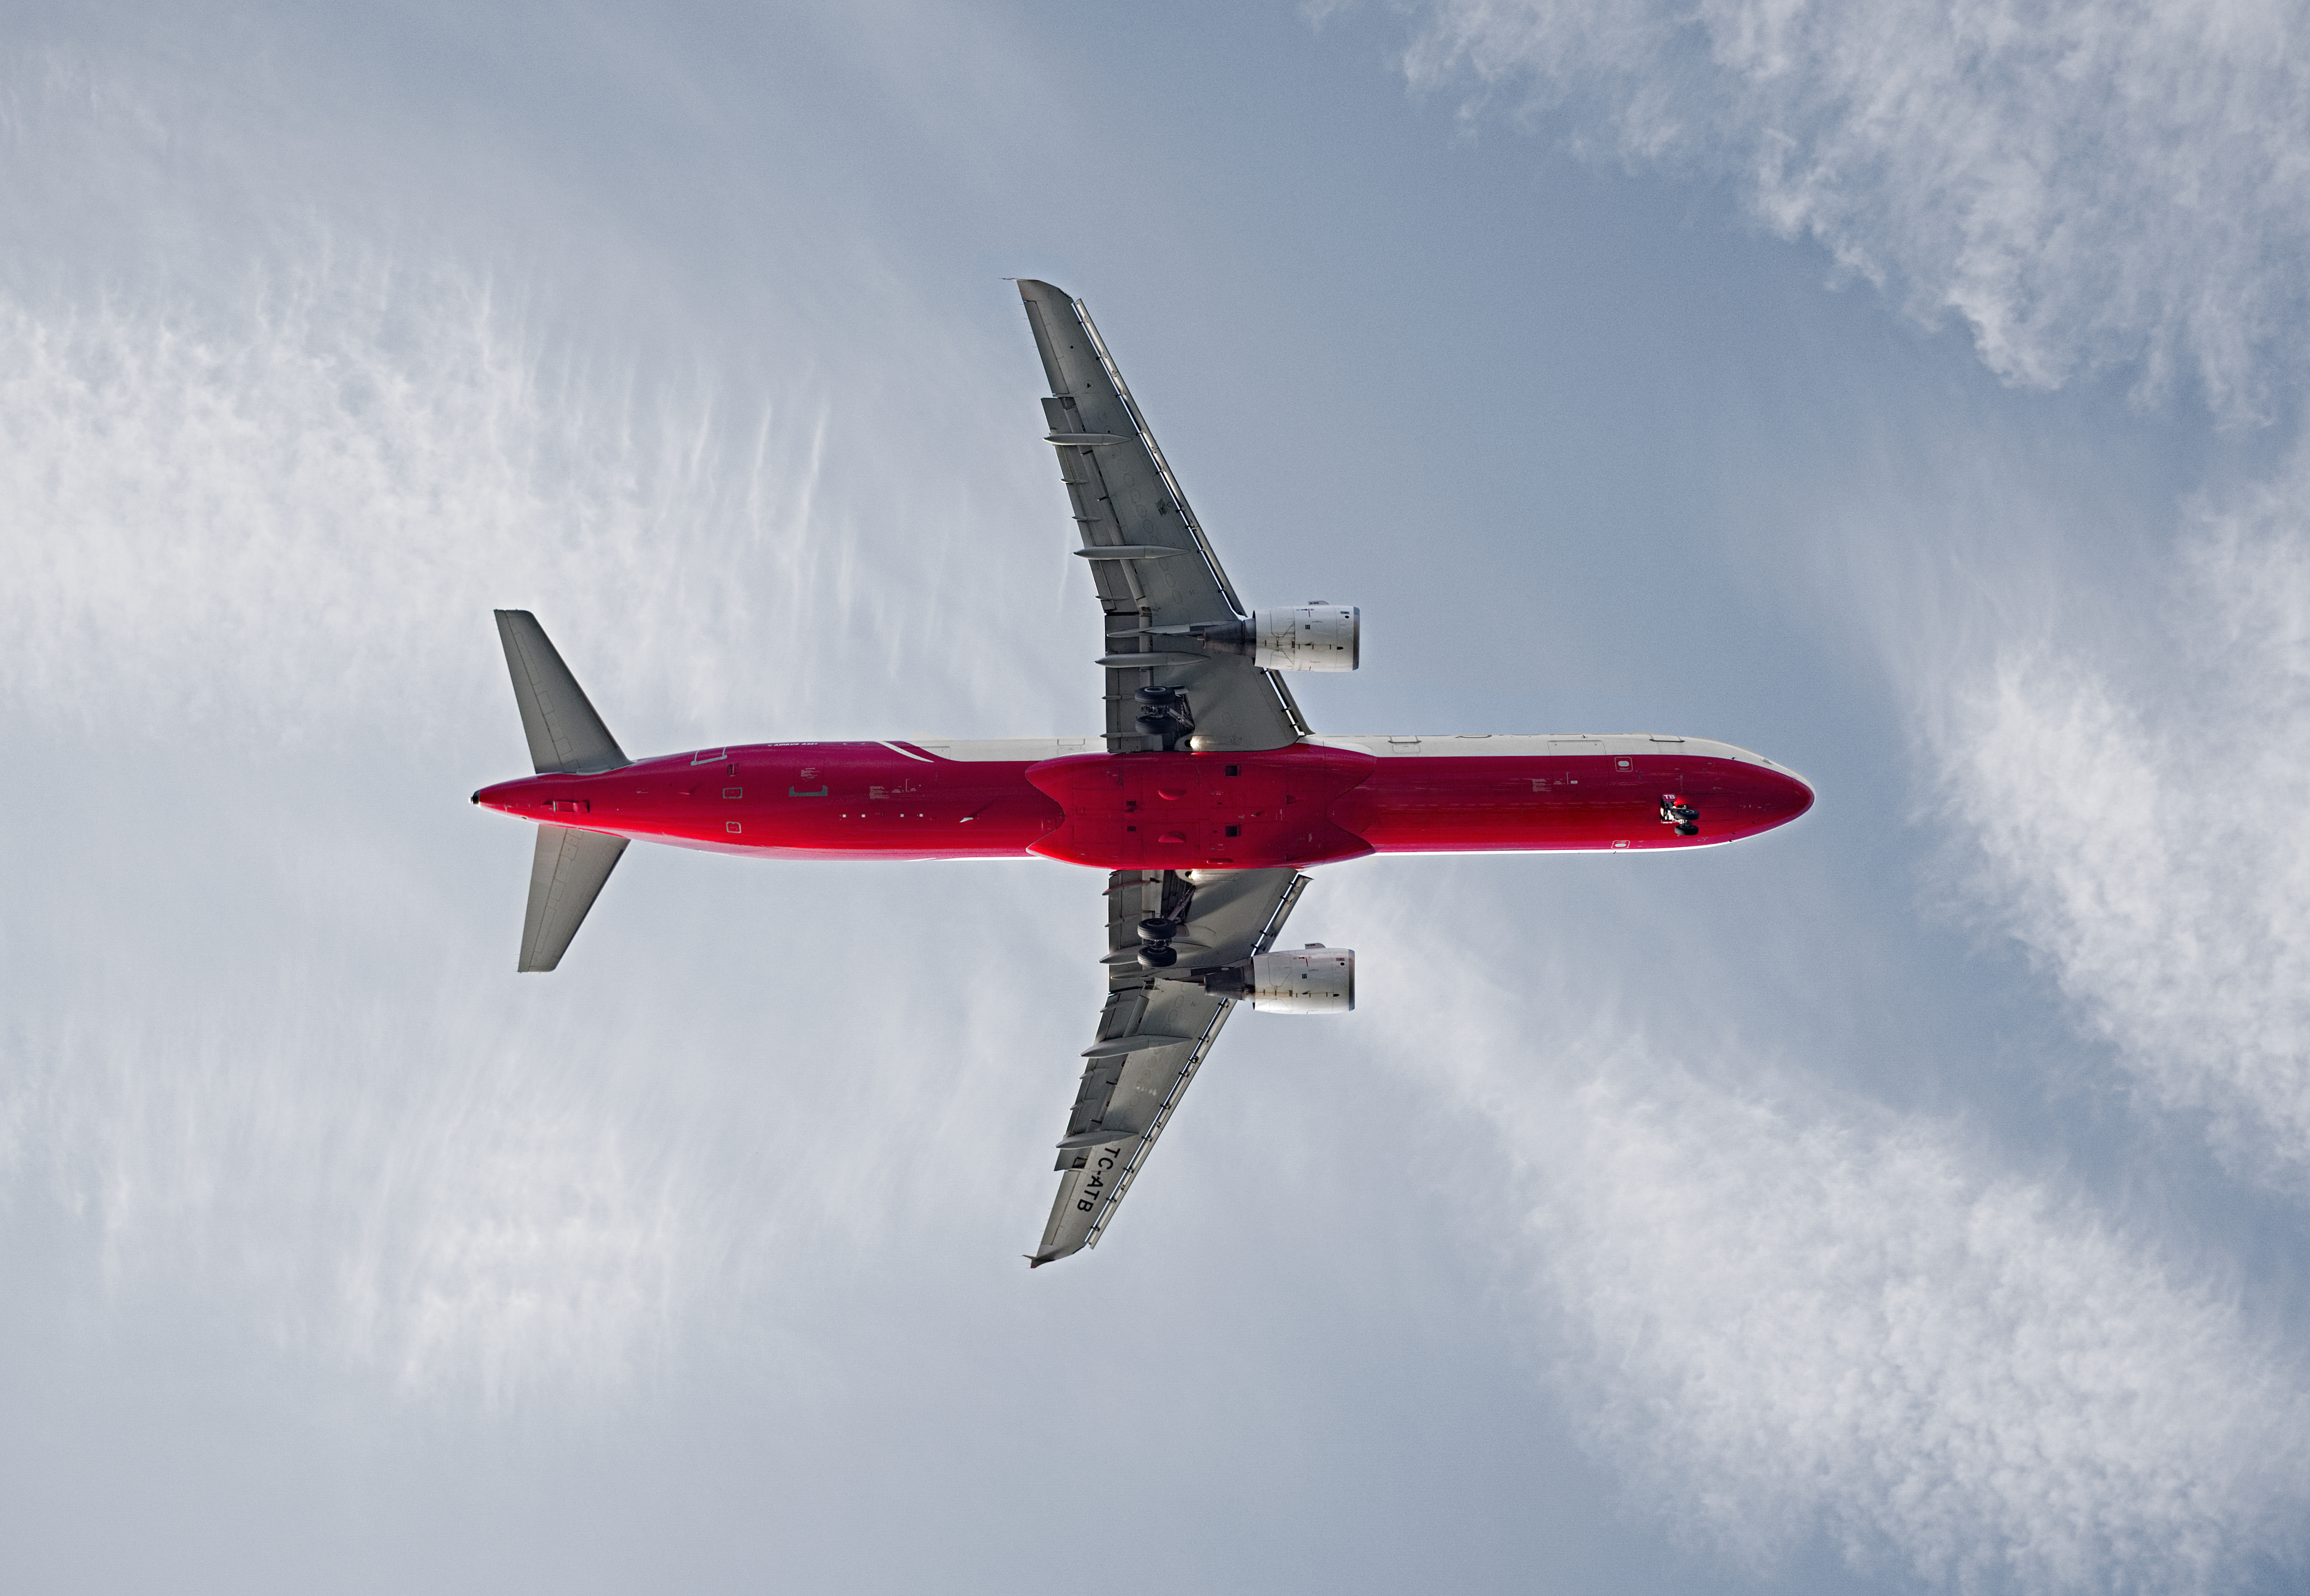
wing, airplane, aircraft, vehicle, airline, aviation, flight, glider, airliner, takeoff, air show, air force, aerobatics, monoplane, air travel, atmosphere of earth, aircraft engine, general aviation, air racing